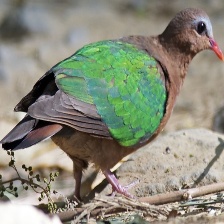
Species: GREEN WINGED DOVE
Scientific name: CHALCOPHAPS INDICA